Tōbu Tōjō Line

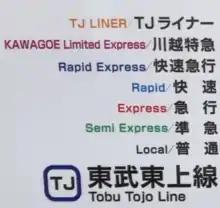
Tobu Tojo Line Service Types (as of 16 March 2019)

The main maintenance depot for the line is Shinrin-kōen Depot, to the north of Shinrin-kōen Station. This opened in March 1971, and as of December 2013 has an allocation of 678 vehicles (the entire fleet used on the Tojo Line and Ogose Line). A smaller maintenance depot is also located at Kawagoe, on the south side of Kawagoeshi Station. This was the main maintenance depot from the time the line first opened in 1914 until the larger facility at Shinrin-kōen was built in 1971. Kawagoe Depot still carries out lighter maintenance and inspection duties. A stabling yard is located to the south of Shimo-Itabashi Station. Built in 1935, this is capable of stabling eight 10-car trains, and is used for stabling trains close to Ikebukuro outside the peak hours.